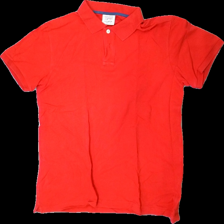
View: front
Type: T-shirt
Category: Men
Brand: Esprit
Colors: Red
Material: 100% cotton
Cut: Regular
Size: L
Season: All
Price range: 50-100
Recommended usage: Reuse
Description: Red polo shirt